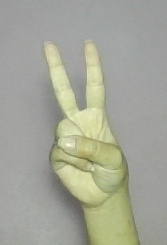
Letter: taa